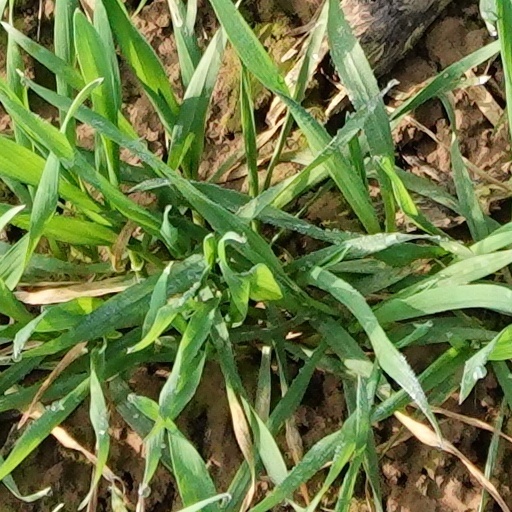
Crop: wheat